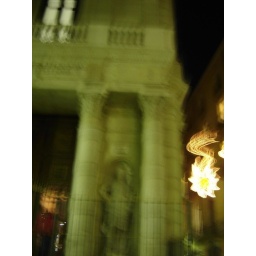
Barcelona: building in a small street